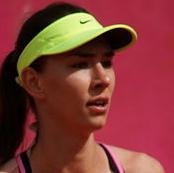
Age: 24